Frank Moss (lawyer)

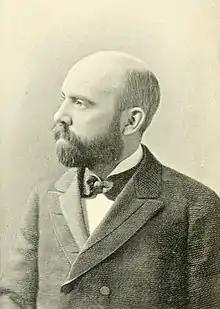

Frank Moss (March 16, 1860 – June 5, 1920) was an American lawyer, reformer and author. He was involved in many of the reform movements in New York City shortly before the start of the 20th century up until his death. As a longtime assistant to District Attorney Charles S. Whitman, he was involved in several high-profile criminal cases such as the Rosenthal murder trial in which police detective Charles Becker was found guilty of murder and executed.